List of A Song of Ice and Fire characters

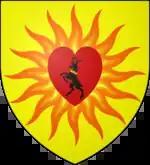
Personal coat of arms of Stannis Baratheon

Stannis Baratheon is the younger brother of King Robert and older brother of Renly. He is portrayed as a brooding and humorless man with a harsh sense of justice and an obsession with slights both real and imagined. He is regarded as a skilled but overcautious military commander.